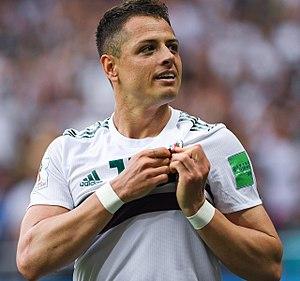
Javier Hernández Balcázar, né le 1ᵉʳ juin 1988 à Guadalajara, est un footballeur international mexicain qui joue au poste d'avant-centre au Galaxy de Los Angeles en MLS.